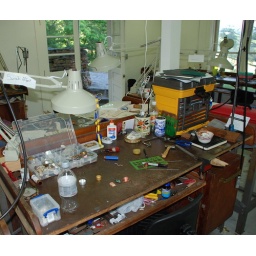
can ou believe all that fit in that tool box and a tote bag